Bonners Ferry Main Post Office

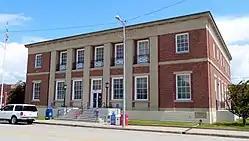

The Bonners Ferry Main Post Office in Bonners Ferry, Idaho was built in 1938. It was listed on the National Register of Historic Places in 1989 as U.S. Post Office – Bonners Ferry Main.